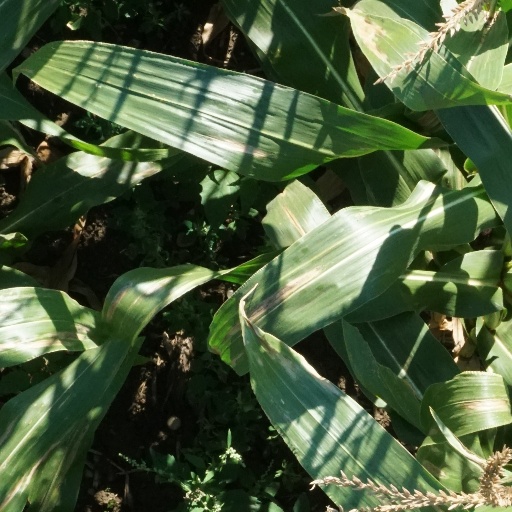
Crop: maize; corn